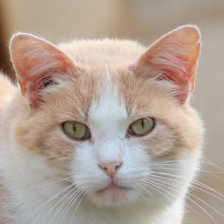
Label: animals